Ragged Island (Massachusetts)

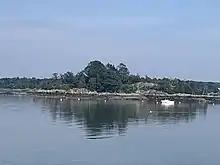
Ragged Island Hingham Ma

Ragged Island is an island in the Hingham Bay area of the Boston Harbor Islands National Recreation Area, in the U.S. state of Massachusetts. The island has a permanent size of , and it is composed of Roxbury puddingstone (pebbles embedded in finer-grained cement) which rises to a height of above sea level. Broken ledges surround most of the island with small gravel beaches on the southeast and northwest sides; there are also small tidal mudflats.